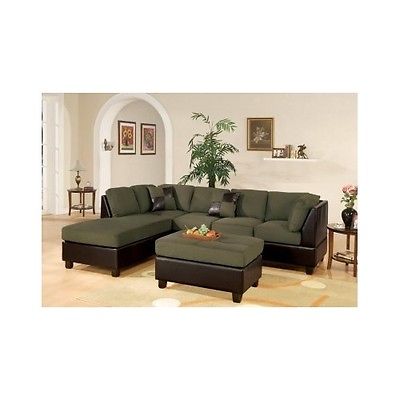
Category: sofa